Savat Mazi Ladki

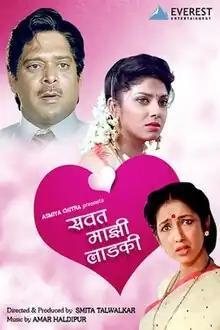

Savat Mazi Ladki is a 1993 Indian Marathi-language comedy film directed and produced by Smita Talwalkar and distributed by Everest Entertainment.